Perth Glory FC

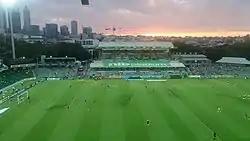
Perth Glory training prior to a home game in 2015

The 2014–15 season showed much signs of promise. Irish international Andy Keogh, Dutch international Youssouf Hersi and returning goalkeeper Danny Vukovic joined the squad in what would be Kenny Lowe's first full season as coach. Glory started the season on a high, quickly becoming league leaders and managing a run in the inaugural 2014 FFA Cup that reached the final. Although they lost the cup final 1–0 to Adelaide United, it did not diminish their efforts in the league. However, the season quickly turned sour when Fairfax Media reported Glory had gone over the salary cap. Football Federation Australia investigated the claims before finding that the club had breached the salary cap by $400,000. As a result of the salary cap violations the club received a $269,000 fine and was disqualified from the 2015 finals series (resulting compulsory 7th-place finish despite ending the season in third place). On 16 April 2015, Perth's chief executive Jason Brewer announced his resignation. He was replaced by Peter Filopoulos.